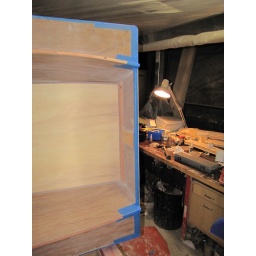
They *should* keep the paint off. The boat looks a bit like a bathtub in this photo, methinks